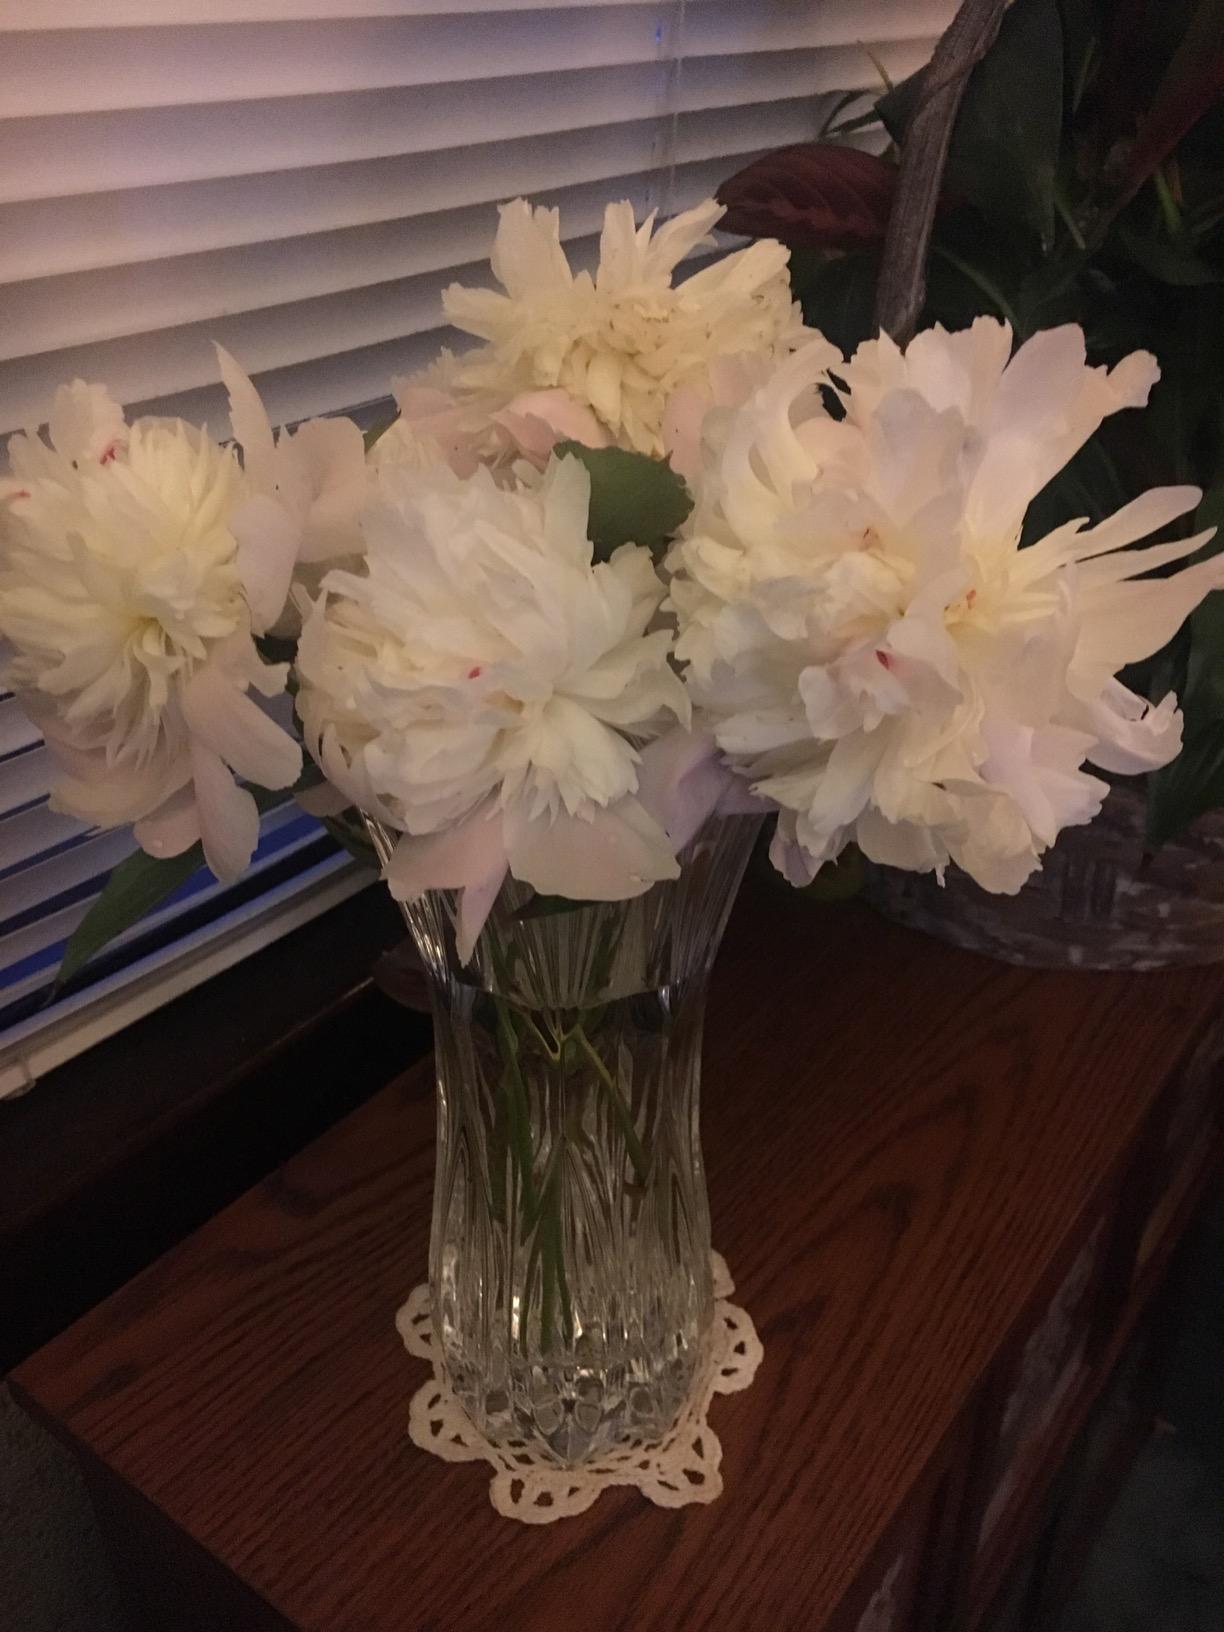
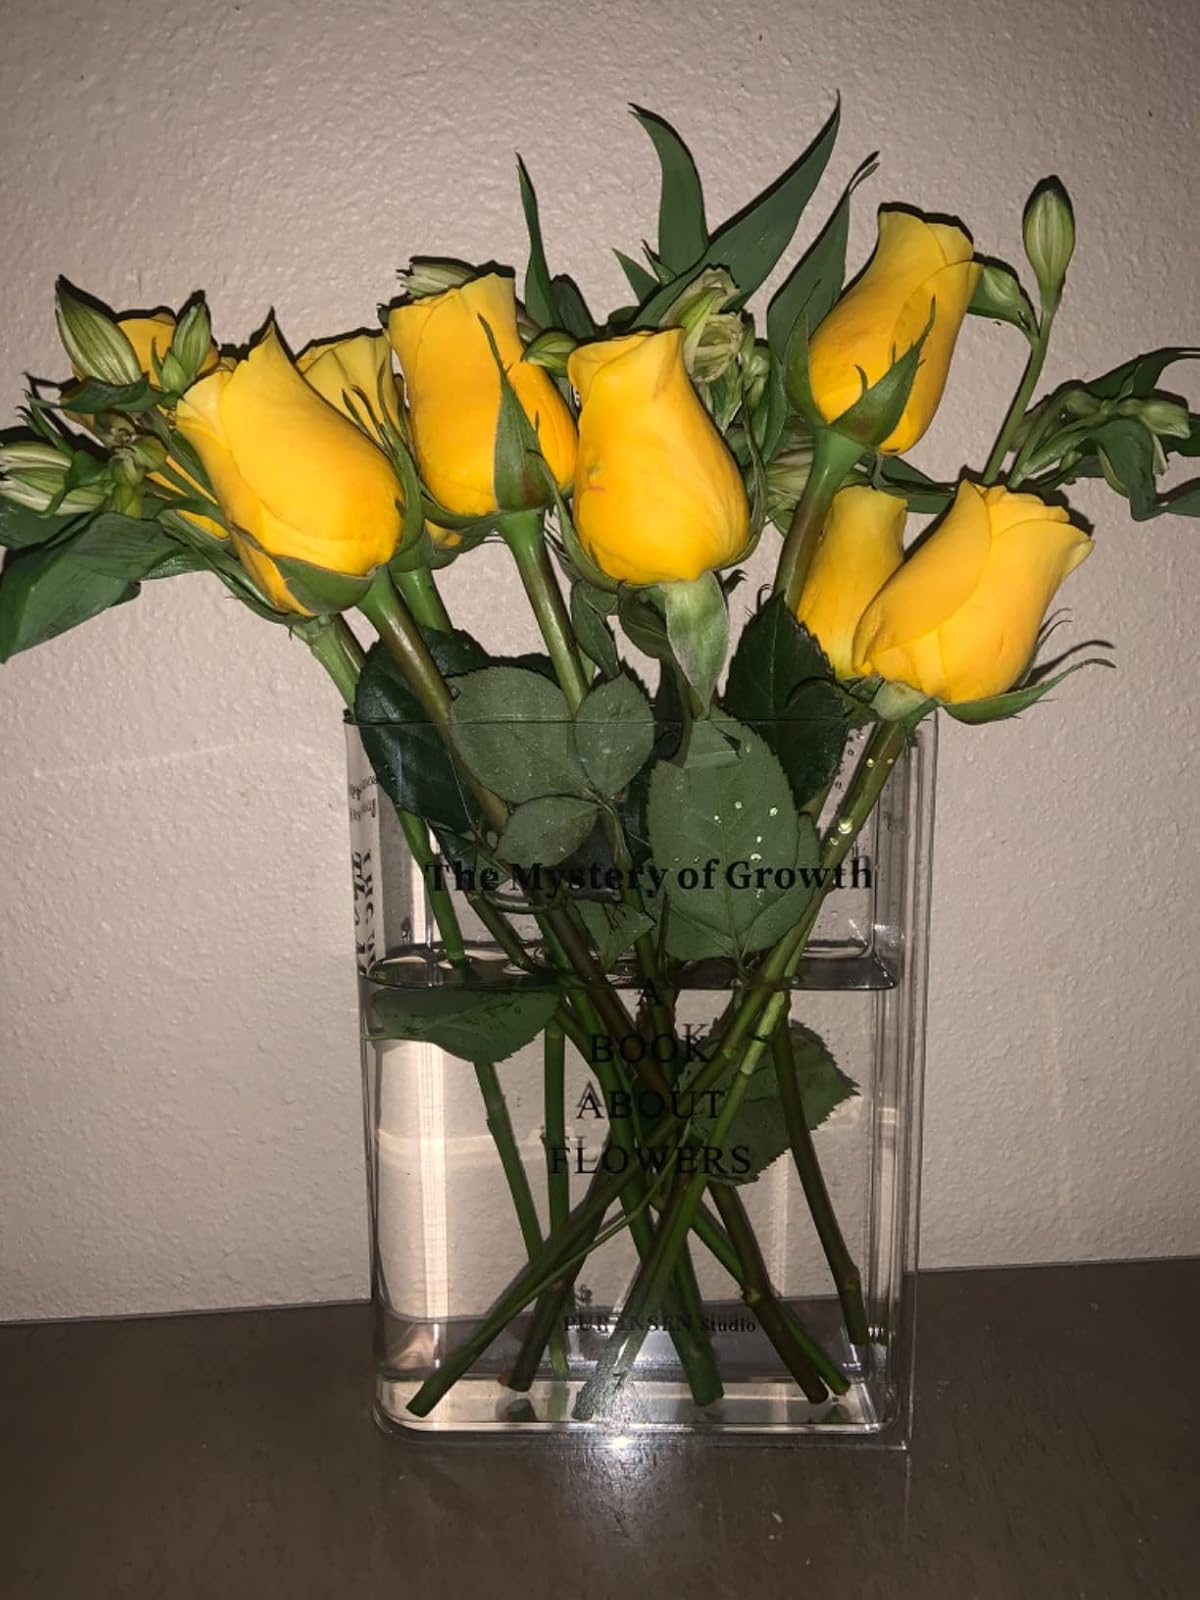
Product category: vase
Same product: no